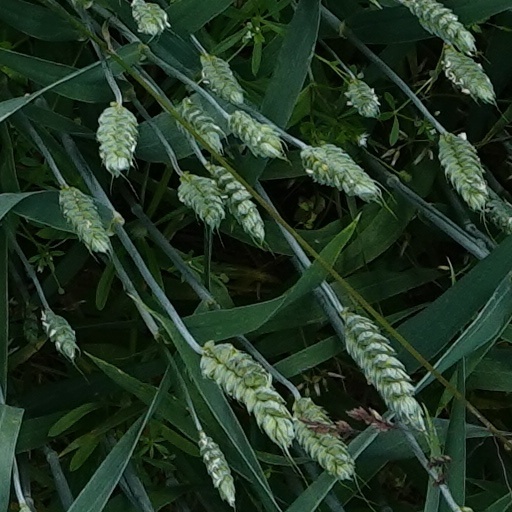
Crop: wheat